Alastair McCorquodale

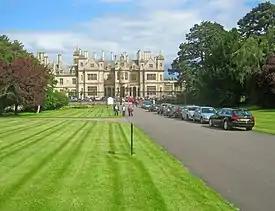
Stoke Rochford Hall, Lincolnshire. The former family seat of the Turnors.

He married Rosemary Sybil Turnor, a daughter of Major Herbert Broke Turnor of Stoke Rochford Hall and his wife Lady Enid Fane (a daughter of the 13th Earl of Westmorland and famed beauty Lady Sybil St.Clair), in August 1947 at St Michael's Church, Chester Square. The entire Turnor's Stoke Rochford estate would eventually pass to Rosemary and her husband in 1954.